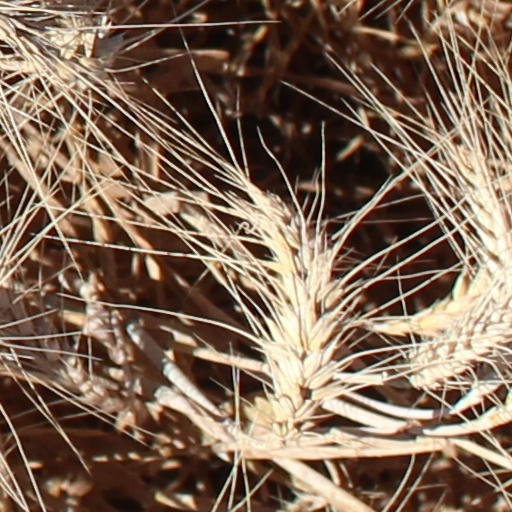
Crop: wheat